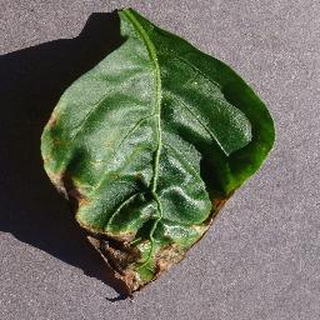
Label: bell_pepper_bacterial_spot